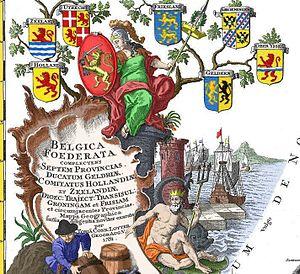
La Belgica Foederata est l’appellation dans les livres, et sur les cartes géographiques d'époque des sept provinces du nord des Pays-Bas espagnols qui se sont séparées et assemblées en fédération sous le nom de Provinces-Unies à l'issue de la guerre de Quatre-Vingts Ans qui s'est terminée par le traité de Westphalie.